Asin station

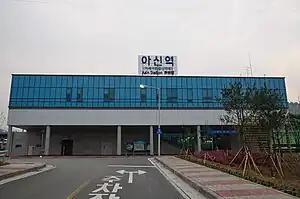

Asin station is a station on the Gyeongui–Jungang Line.